9th Armored Division (United States)

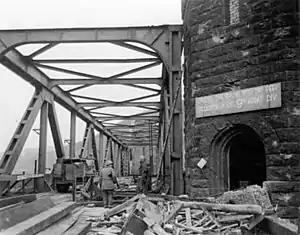
"CROSS THE RHINE WITH DRY FEET COURTESY OF 9TH ARM'D DIV".

"Here, on the Ludendorf Bridge crossing the Rhine at Remagen, Combat Command B, 9th Armored Division -- headed by the 27th Armored Infantry Battalion -- with 'superb skill, daring and esprit de corps' successfully effected the first bridgehead across Germany's formidable river barrier and so contributed decisively to the defeat of the enemy. The 27th Battalion reached Remagen, found the bridge intact but mined for demolition. Although its destruction was imminent, without hesitation and in face of heavy fire the infantrymen rushed across the structure, and with energy and skill seized the surrounding high ground. The entire episode illustrates that high degree of initiative, leadership and gallantry toward which all armies strive but too rarely attain, and won for the Combat Command the Distinguished Unit Citation."